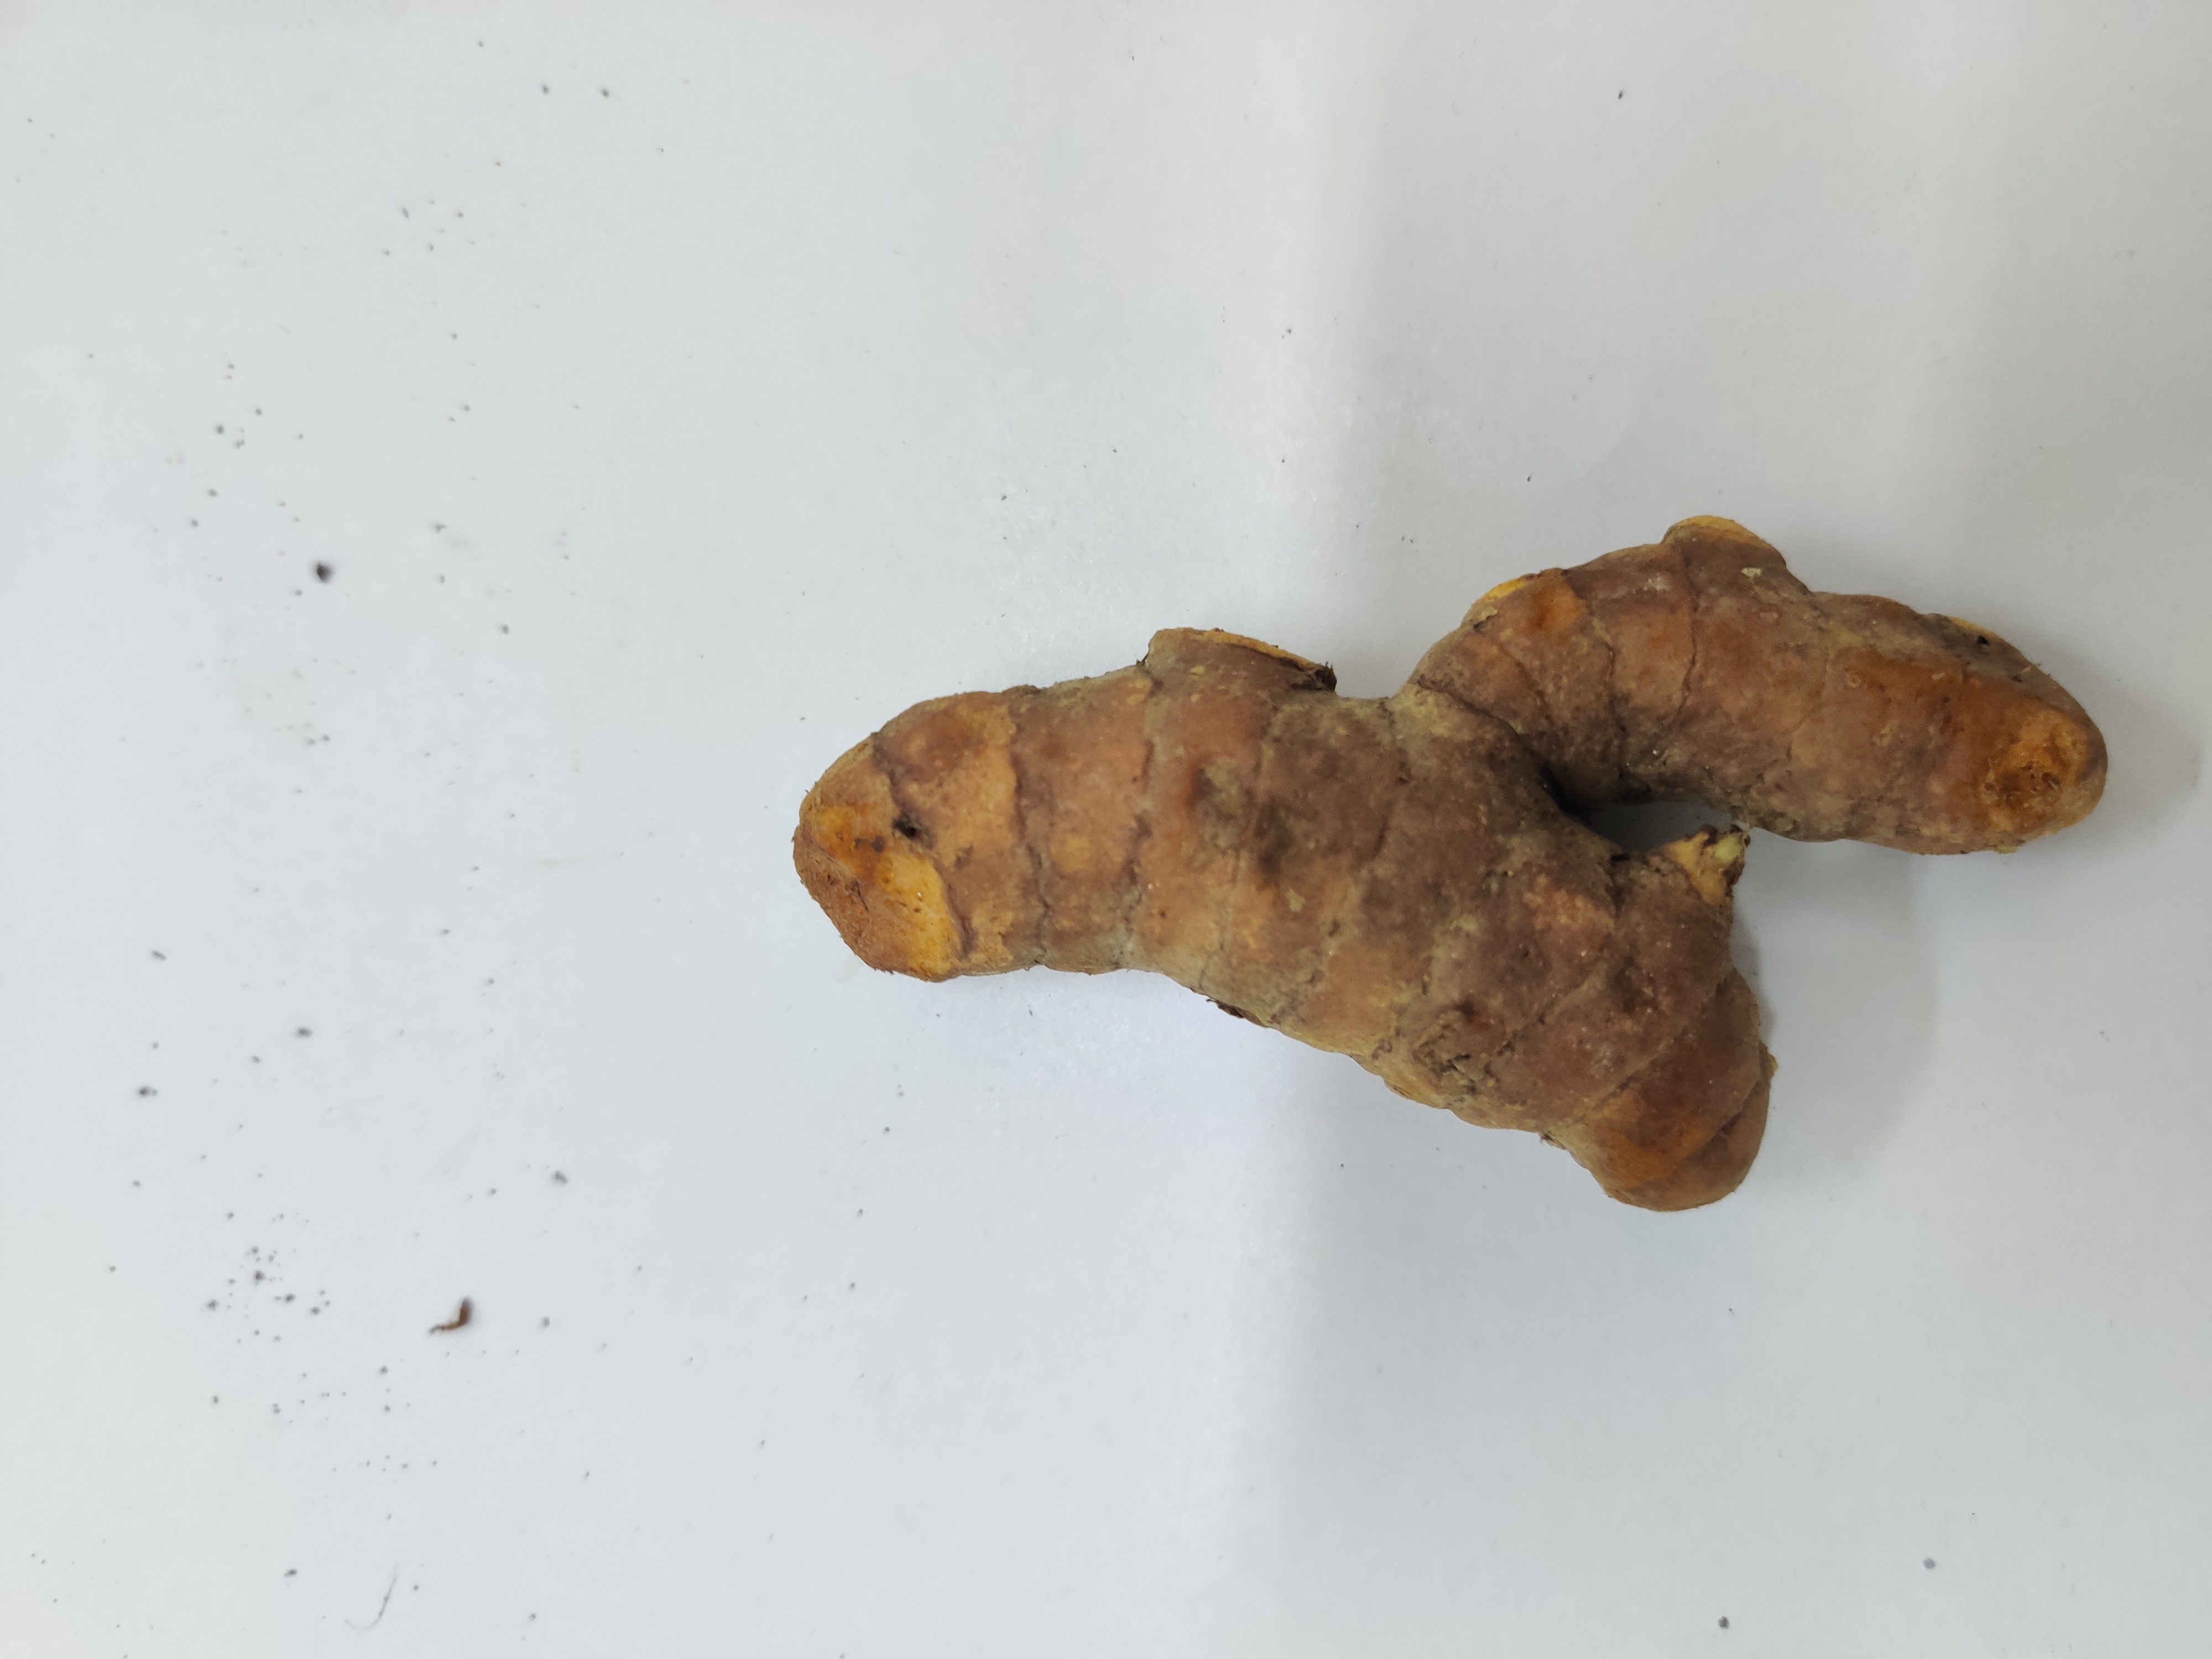
Crop: Turmeric
Condition: Fresh